Australian Made logo

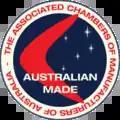
Logo (1961–1986)

In 1961, a national "Buy Australian" campaign was introduced by the Associated Chambers of Manufacturers of Australia. The campaign was launched by Prime Minister Robert Menzies in May 1961. The campaign was colloquially known at the time as "Operation Boomerang". A red boomerang on a blue circular background depicting the Southern Cross.